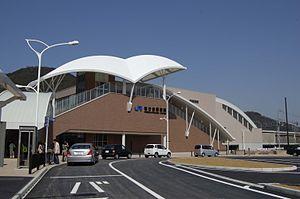
La gare d'Harima-Katsuhara est une gare ferroviaire localisée dans la ville d'Himeji, dans la préfecture de Hyōgo au Japon. La gare est exploitée par la compagnie JR West, sur la ligne Sanyō.